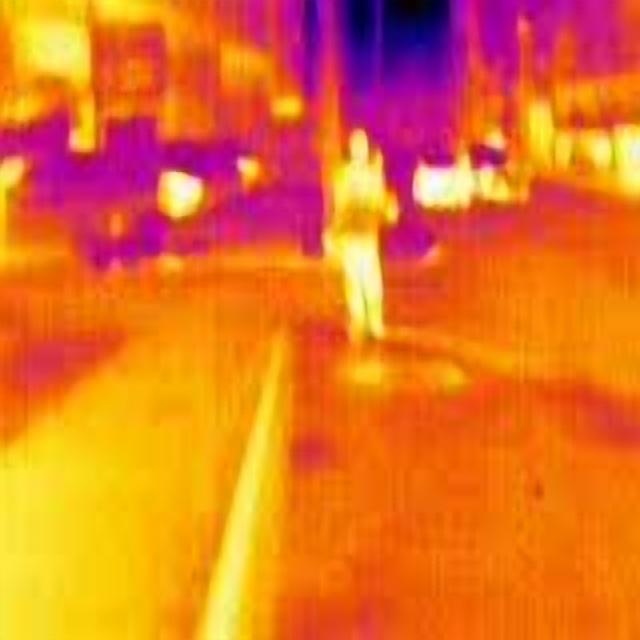
Detected objects:
label: person